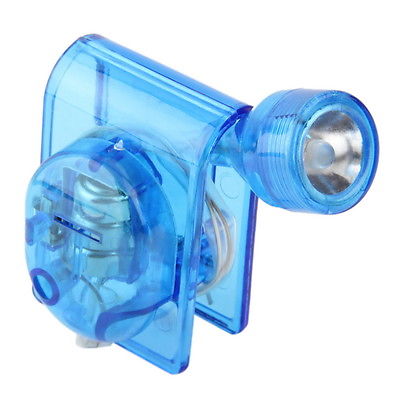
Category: lamp